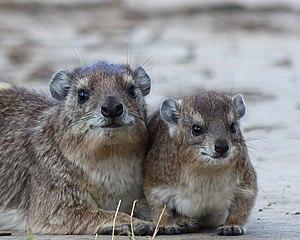
Daman des rochers, Serengeti (Tanzanie)
Le Daman du Cap aussi appelé Daman des rochers est une espèce de mammifère de l'ordre des Hyracoidea. Superficiellement, il ressemble à une marmotte ou un gros cochon d'Inde avec ses oreilles et sa queue courte. Il est appelé dassie en Afrique du Sud et pimbi en swahili.